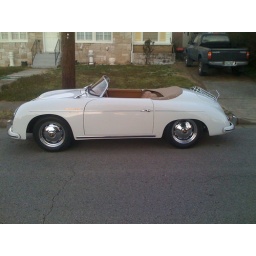
This gorgeous Porsche 356 was spotted parked in front of my office on Villa Place in the Edgehill Village development.